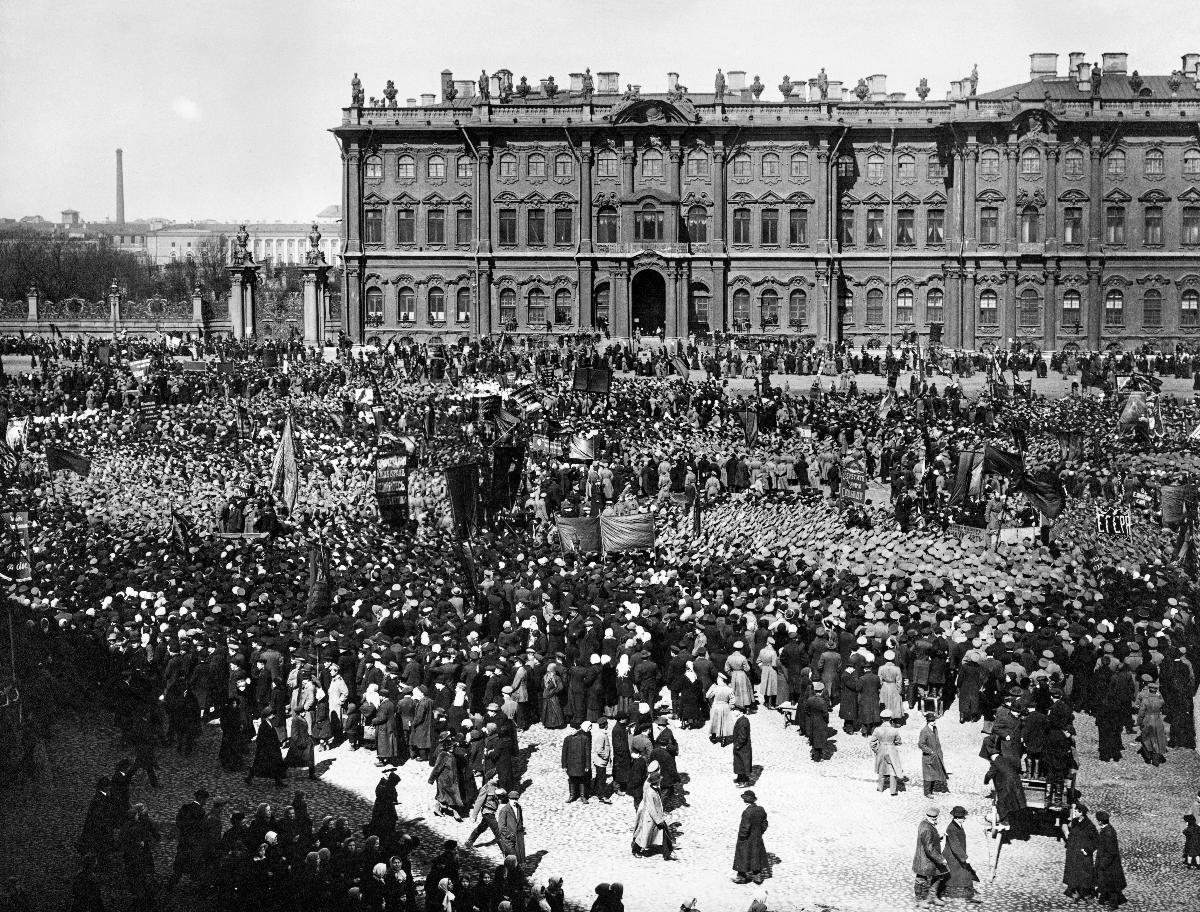
Vappumielenosoitus Pietarissa
First of May demonstration in Petrograd
sisällön kuvaus: Vappumielenosoitus Talvipalatsin edustalla Pietarissa 1917. Palatsin julkisivuun kiinnitetyssä bannerissa lukee "Eläköön Internationale". content description: A First of May demonstration outside the Winter Palace in Petrograd in 1917.
Kuvaaja: Bulla, Karl Karlovitsh, kuvaaja
Vuosi: 1917
Paikka: , Venäjä; Venäjä, Pietari
Aiheet: politiikka; Venäjä; mielenosoitukset; vappu; politics; Russia; demonstrations (activism); May Day; revolutions; demonstrations; Winter Palace; crowds; politik; Ryssland; demonstrationer (meningsyttringar); första maj